Cinema of Mexico

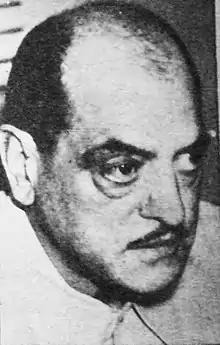
Luis Buñuel

In the latest years it was noticed the increasing success of a group of Mexicans in Hollywood cinema, specially with directors Alfonso Cuaron, Alejandro Gonzalez Inarritu and Guillermo del Toro as well as cinematographer Emmanuel Lubezki. All three directors had won both the Academy Award and the Golden Globe for Best Director and Lubezki won both prizes for Best Cinematography for three consecutive years. The 3 directors have frequently been cited as the "Three Amigos of Cinema", while Lubezki's innovative style of cinematography made critics often call him one of the greatest directors of photography of all time.